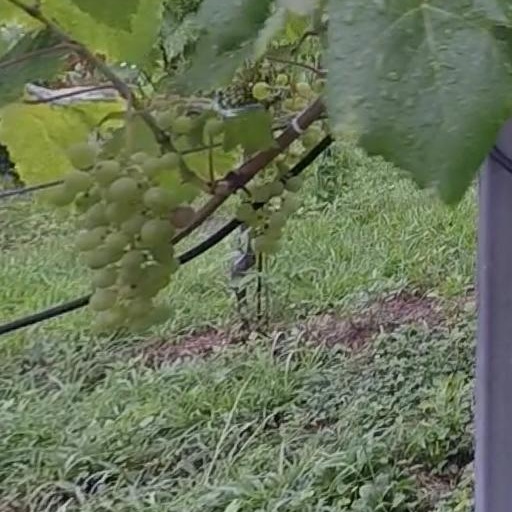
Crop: grape